Palazzo Pitti

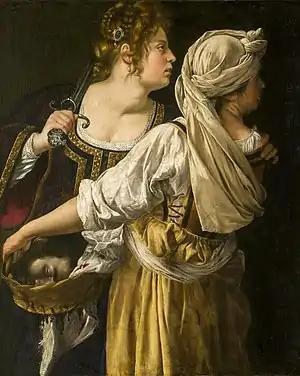
Artemisia Gentileschi, "Judith and Her Maidservant with the Head of Holofernes" (1613–1618)

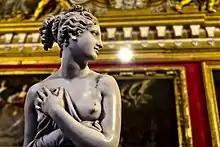
Close-up of Canova's "Venus Italica" (1810) as seen in the Room of Venus

The Royal Apartments include 14 rooms. They were redecorated in the Empire style by the Savoy monarchs, but there are still some rooms retaining decorations and furniture from the age of the Medici.